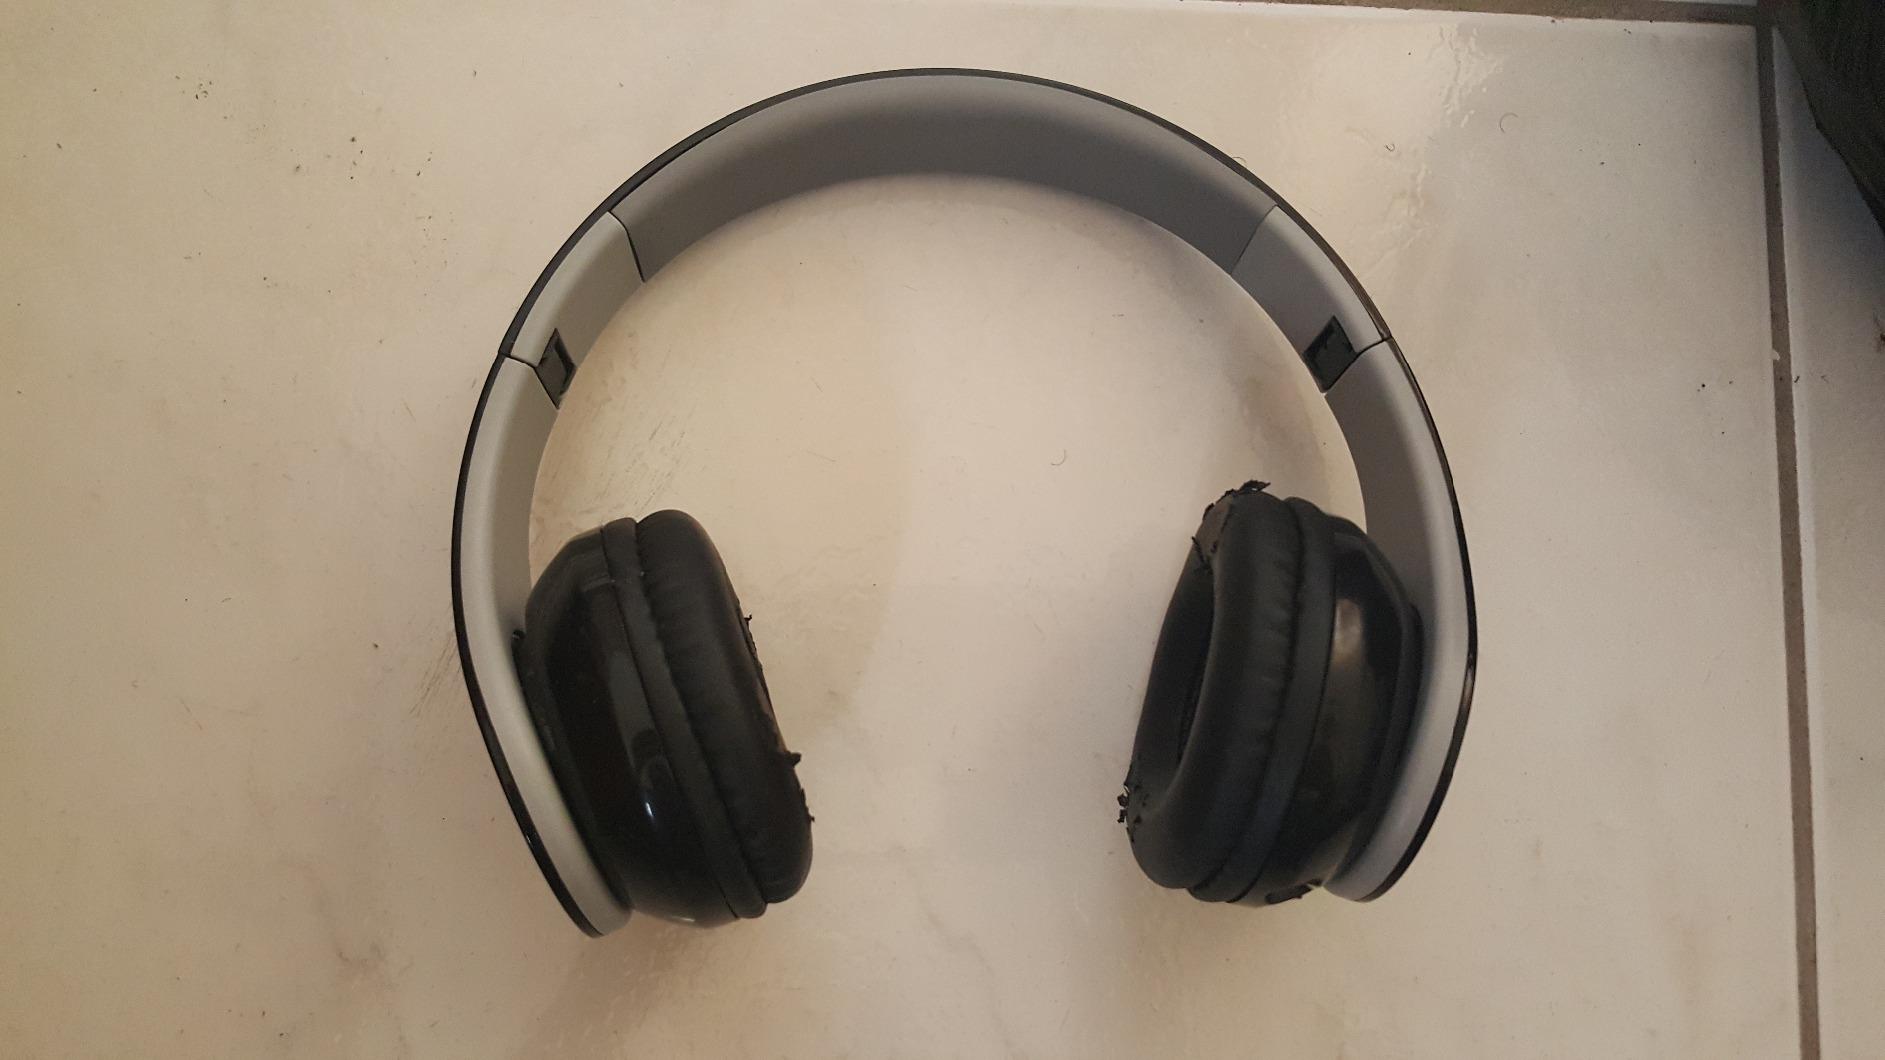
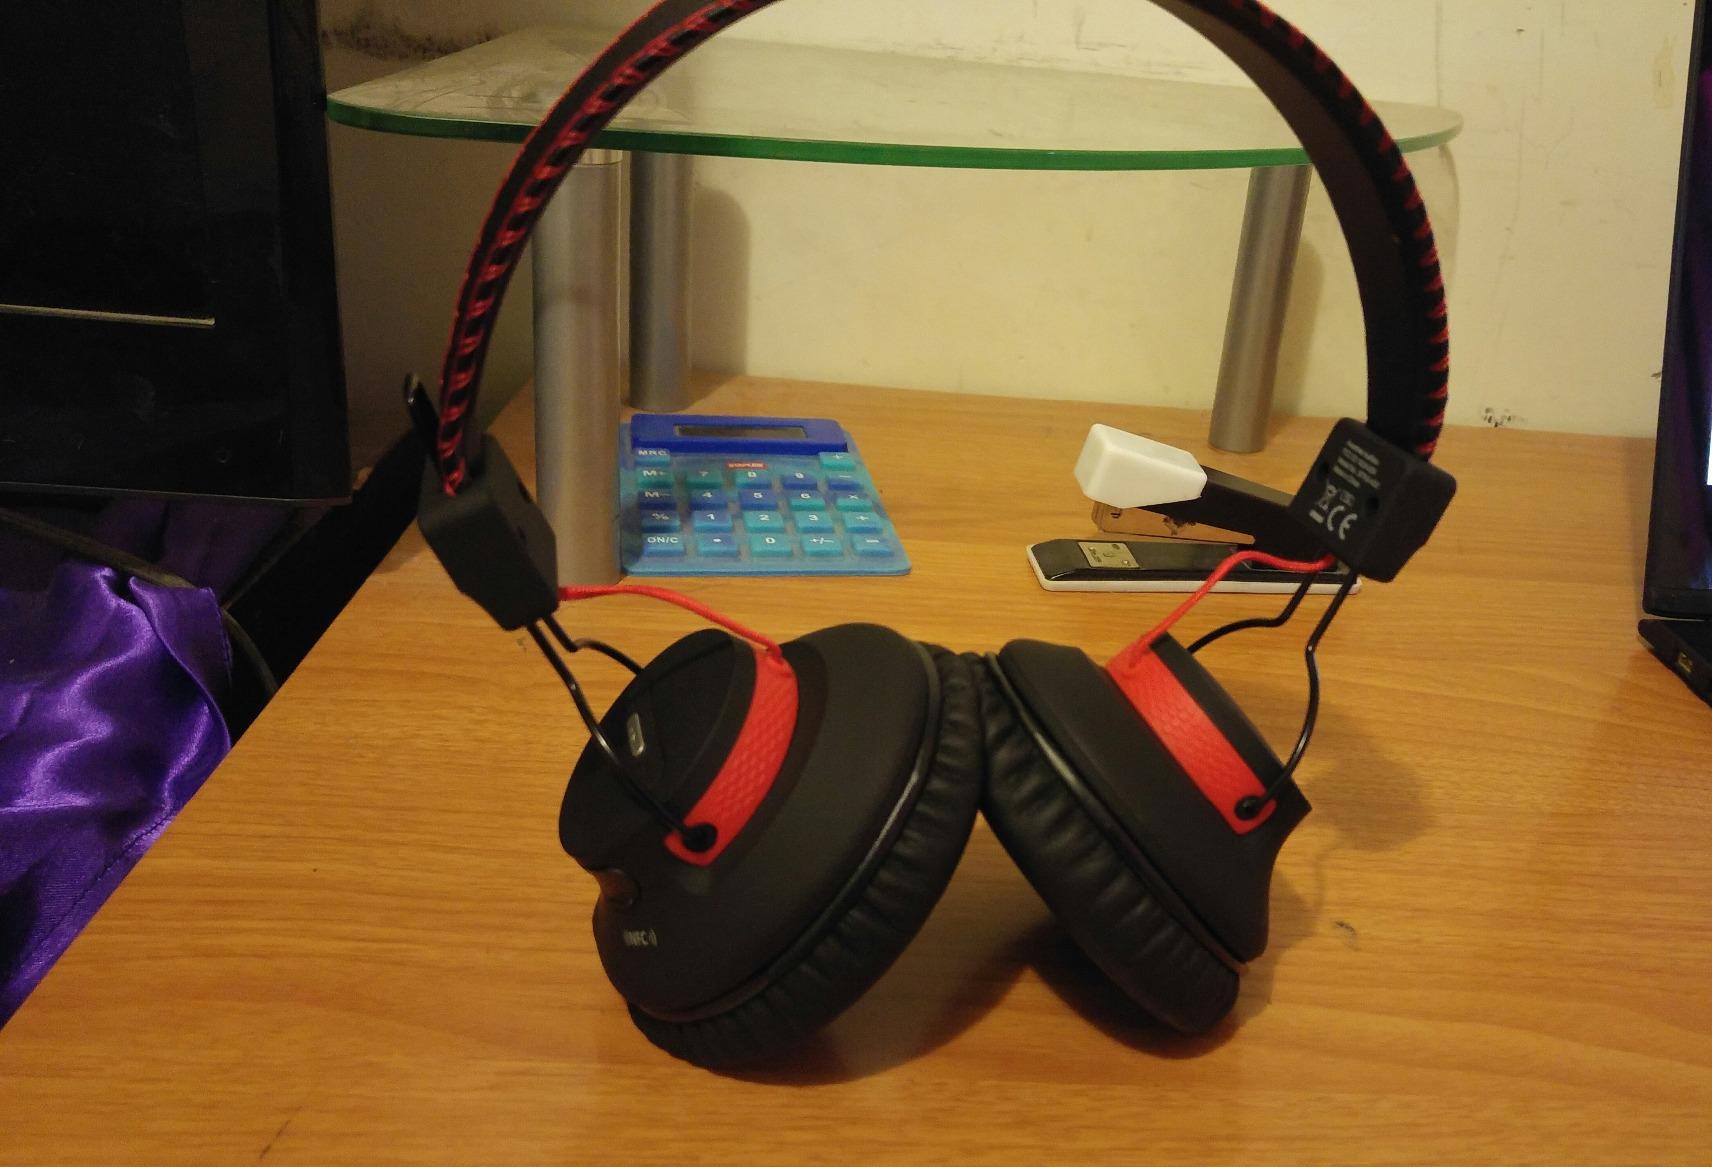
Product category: headphones
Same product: no